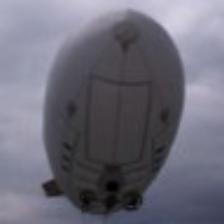
Label: NonHuman